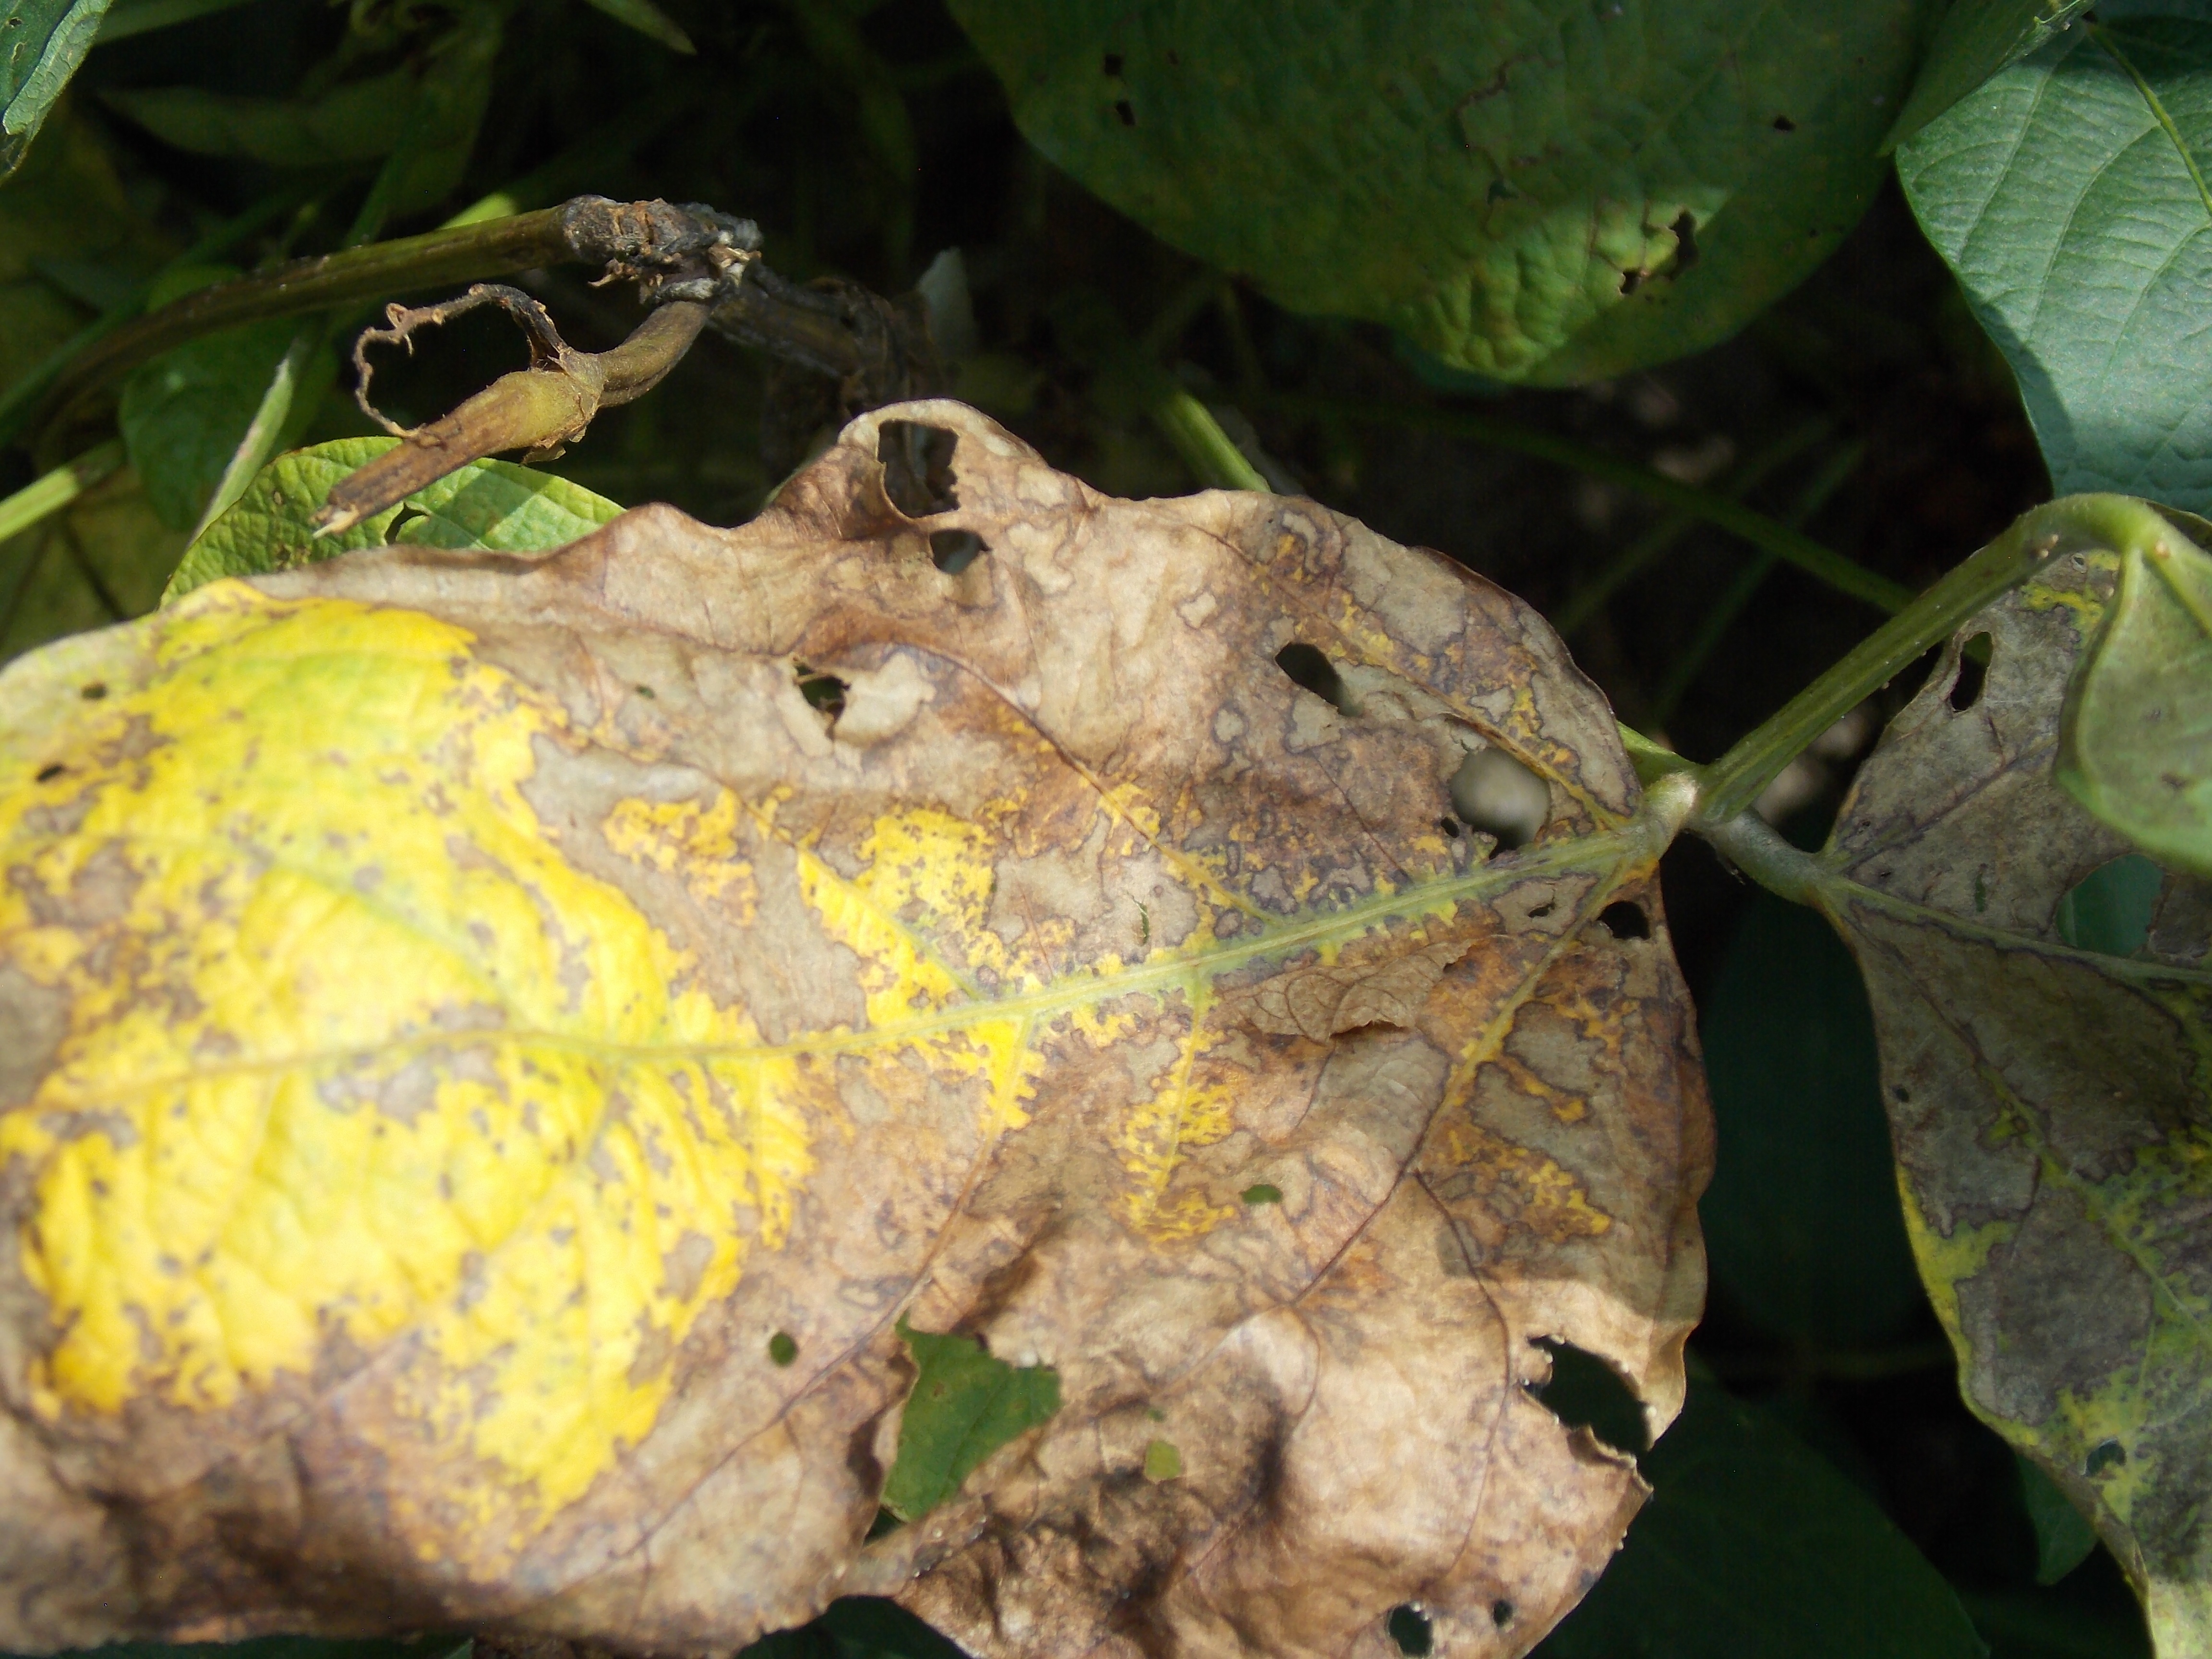
Label: Disease